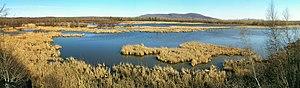
Granby est une ville, située dans la MRC de La Haute-Yamaska en Montérégie, au Québec, au Canada et dans la région touristique des Cantons-de-l'Est.